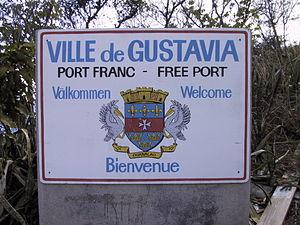
Saint-Barthélemy est une île française des petites Antilles et un pays et territoire d'outre-mer depuis le 1er janvier 2012. Elle est donc en dehors de l'Union Européenne, après avoir été une collectivité d'outre-mer au sens de l'article 74 de la Constitution depuis le 15 juillet 2007. Avant cette date, à laquelle le changement de statut a pris effet lors de la réunion du conseil territorial nouvellement élu, elle était une commune et un arrondissement, dépendant du département d’outre-mer de la Guadeloupe.